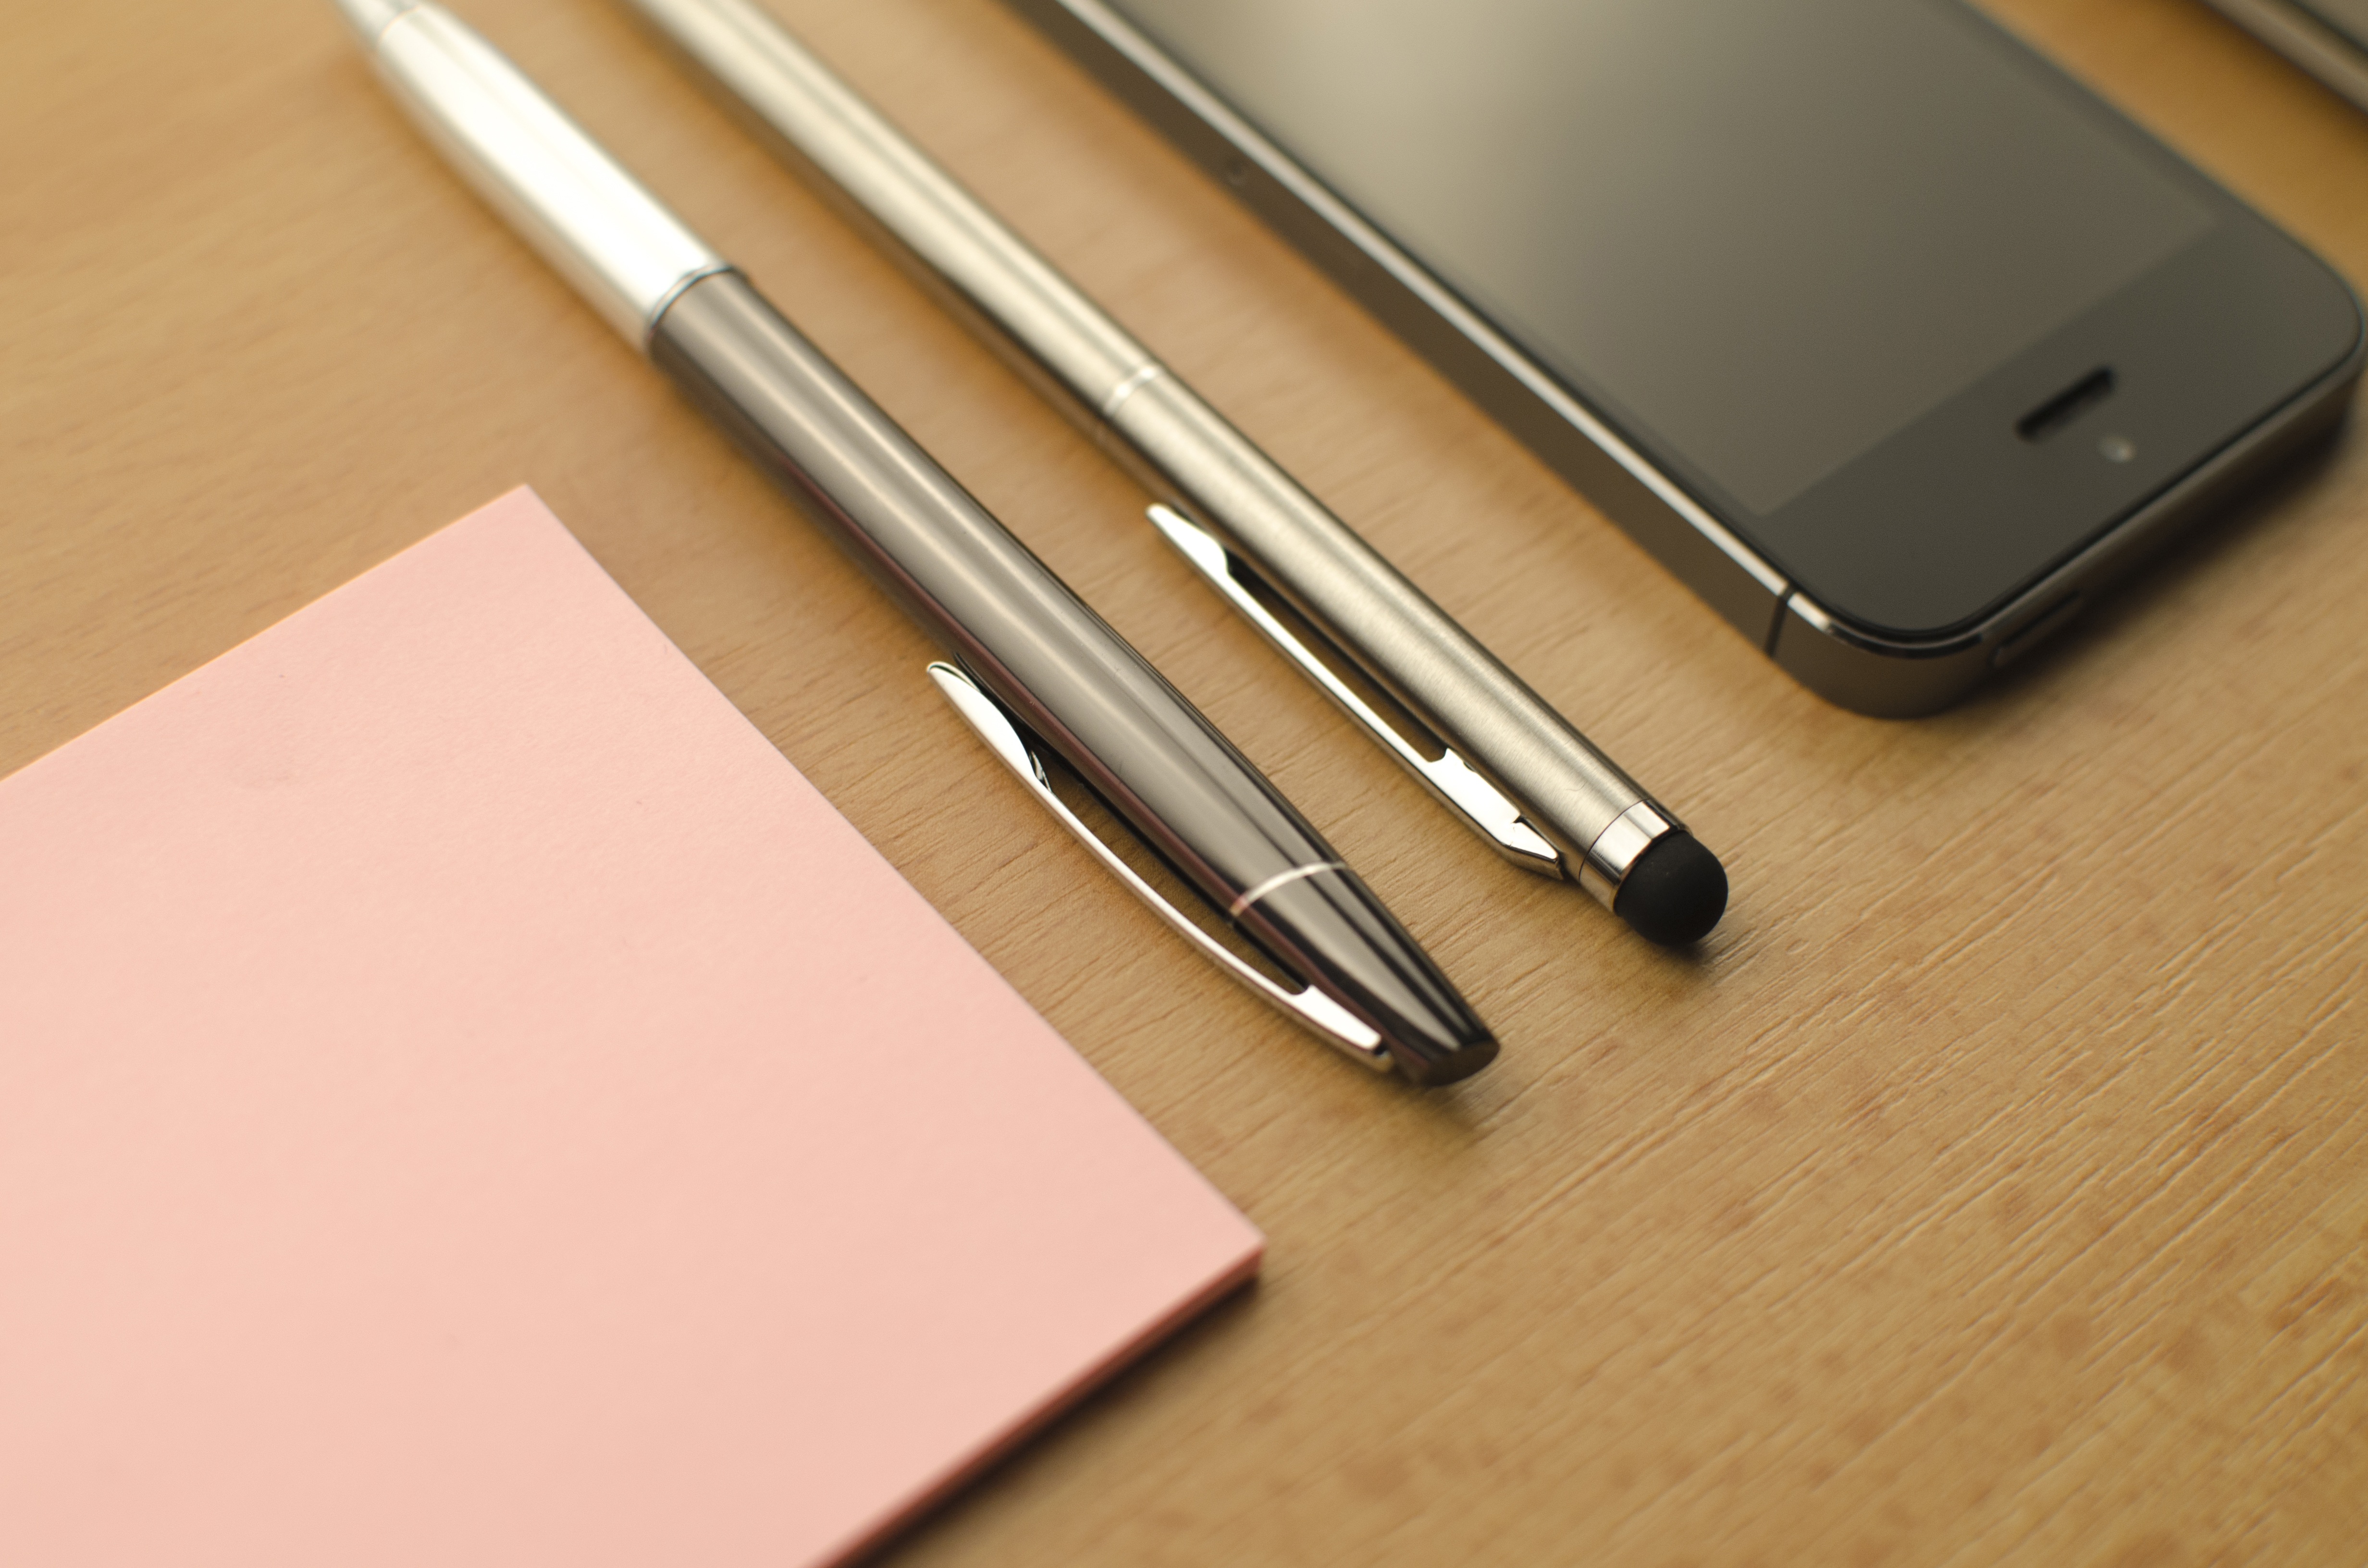
notebook, macbook, mac, writing, work, table, light, white, window, view, home, diary, busy, shop, things, workspace, key, shadow, money, gadget, gray, glow, black, paper, modern, wallet, project, macbook pro, pc, top, pocket, the office of the, computer above